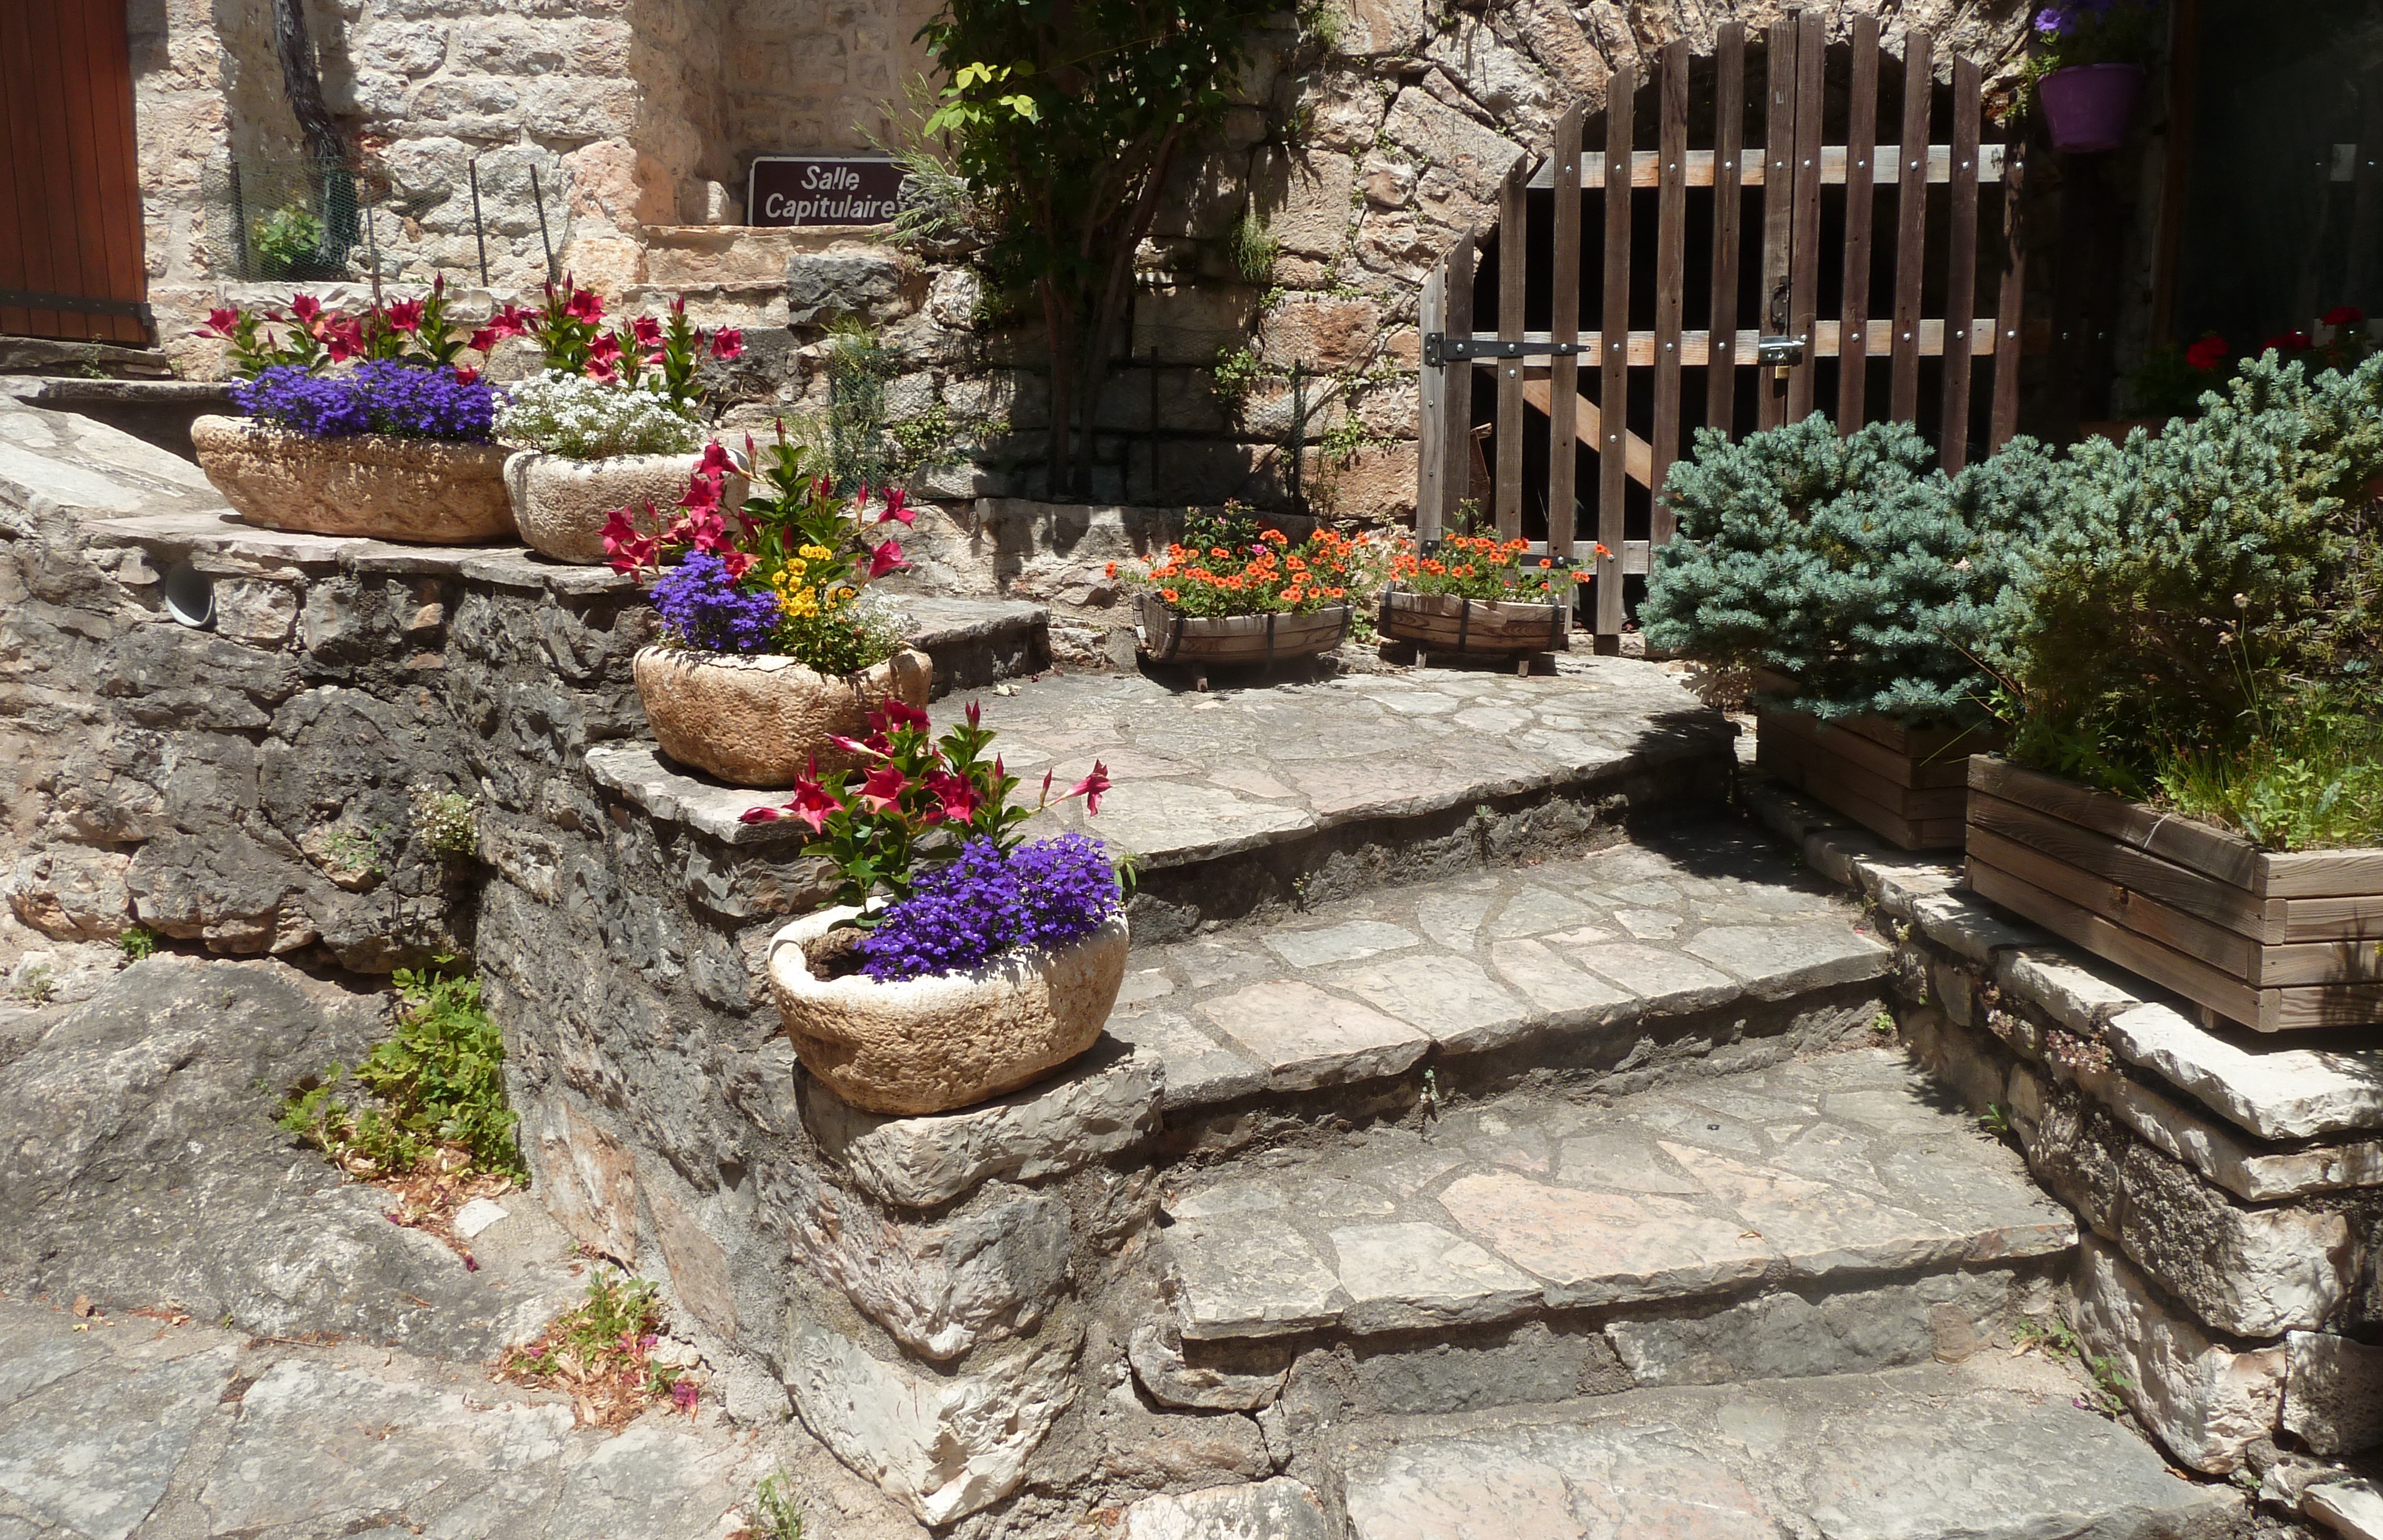
flower, wall, walkway, village, backyard, stone wall, garden, stones, landscaping, courtyard, yard